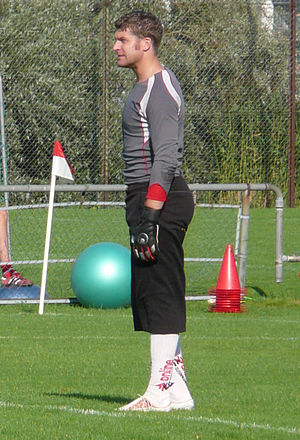
Petter Wastå
Jon Petter Wastå er en svensk tidligere fodboldspiller.